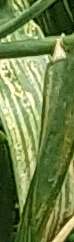
Label: Wheat___Yellow_Rust